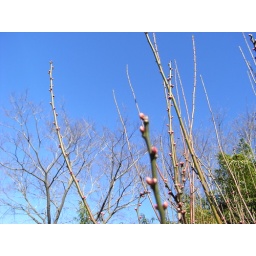
Plants with the blue sky in the winter.